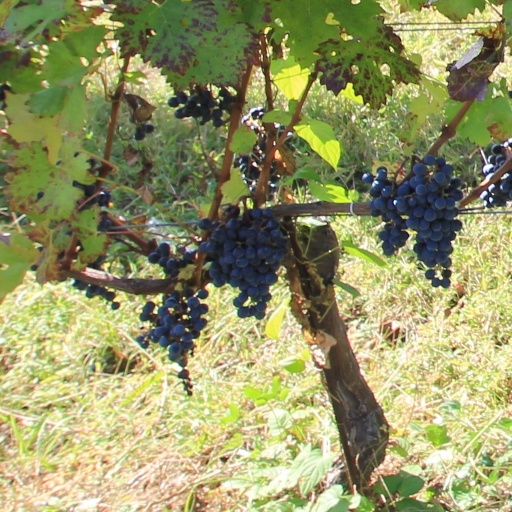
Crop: grape